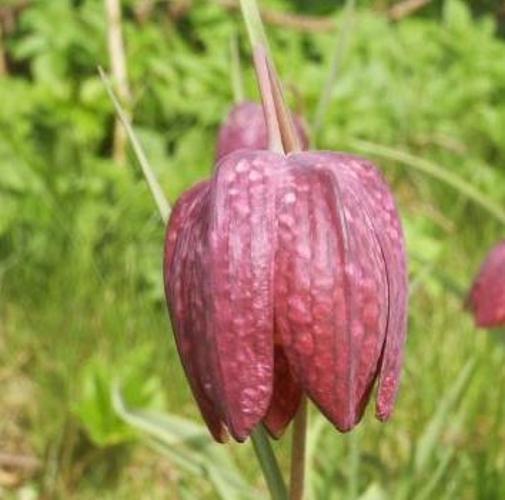
Flower: Fritillary